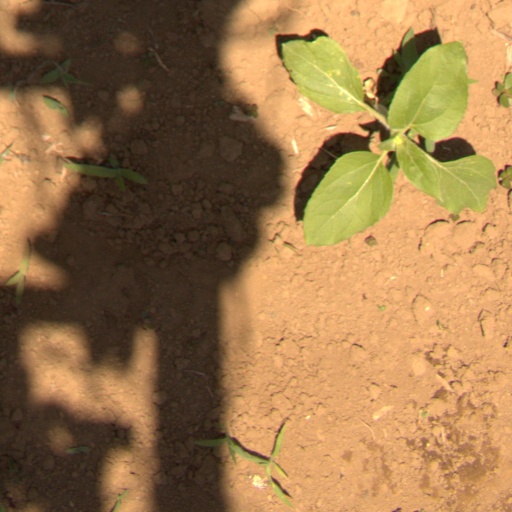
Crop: Jerusalem artichoke